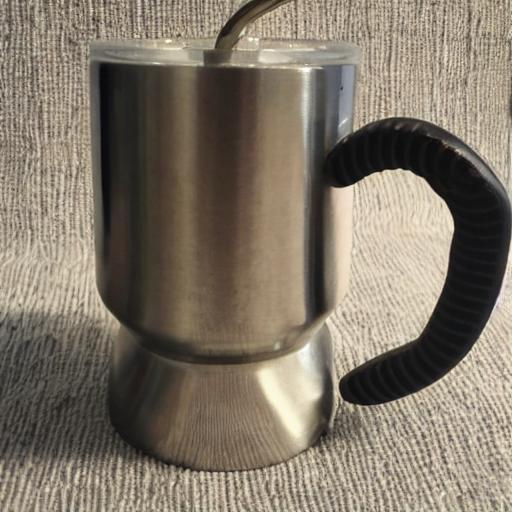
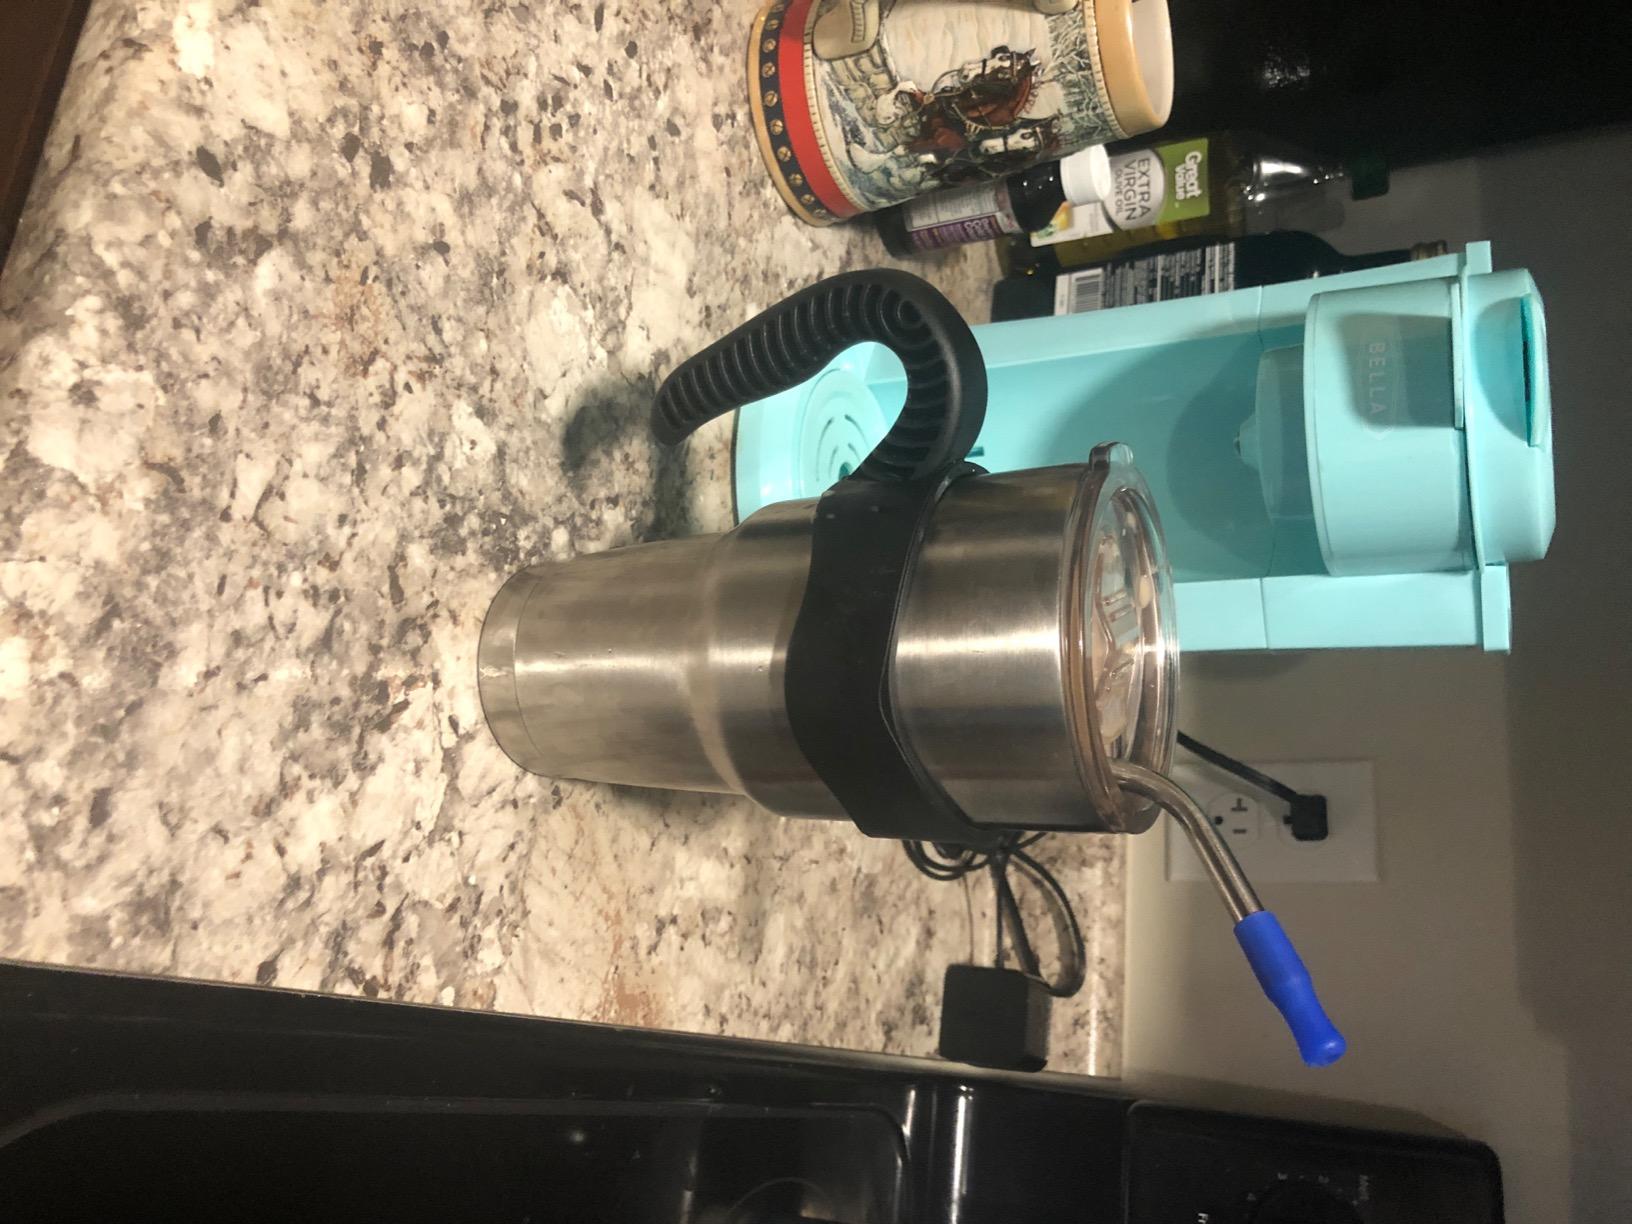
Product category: items_mug
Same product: no